Aachen

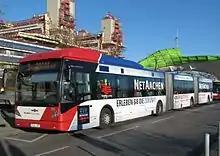
Bi-articulated bus of the city's transit authority ASEAG, at the university hospital bus stop

The annual CHIO (short for the French term "Concours Hippique International Officiel") is the biggest equestrian meeting of the world and among horsemen is considered to be as prestigious for equitation as the tournament of Wimbledon for tennis. Aachen hosted the 2006 FEI World Equestrian Games.